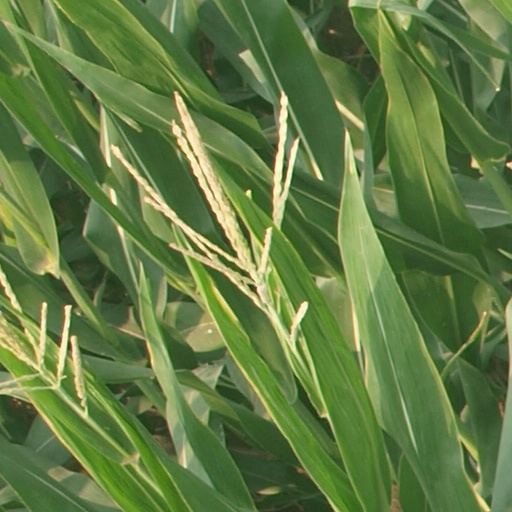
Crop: maize; corn